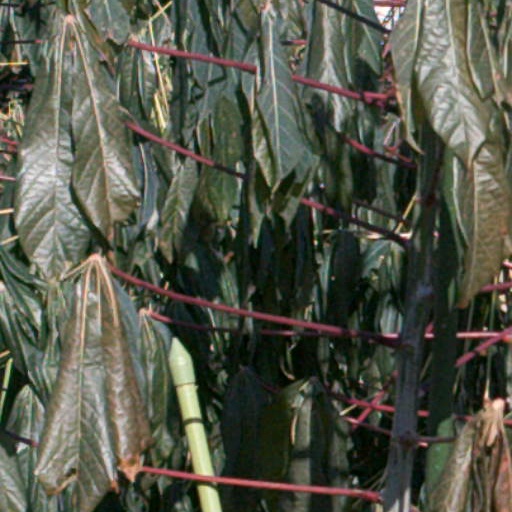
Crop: cassava